Hans Tavsens Gade

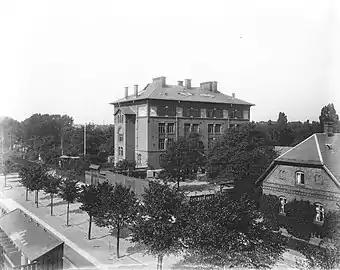
Hans Tavsengades skole photographed by Frederik Riise

Holy Cross Church was at the same time built in a corner of the old cemetery. Hellig Kors Kirkes Skole, a school, was also built in built 1887–1890.